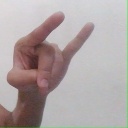
अक्षर: च